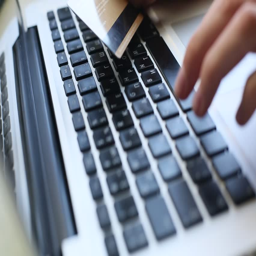
credit card in a female hand , during shopping through internet